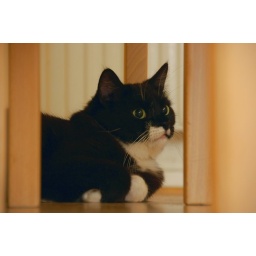
Taking it easy under our kitchen table